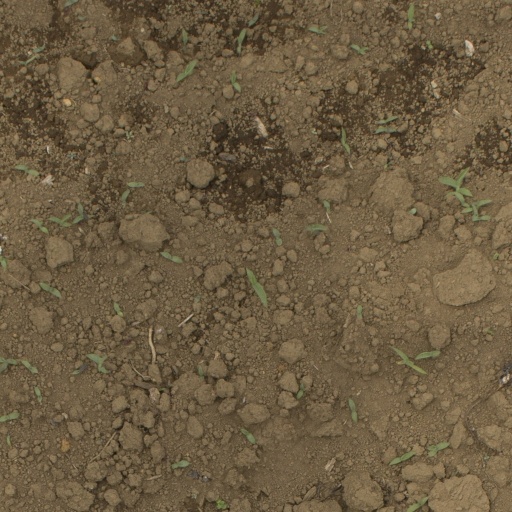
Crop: Jerusalem artichoke